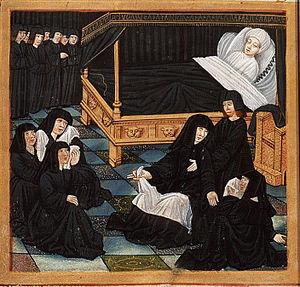
Philippe de Commynes ou Philippe de Commines, né en 1447 et mort en 1511, est un homme politique, chroniqueur, historien et mémorialiste flamand de langue française.